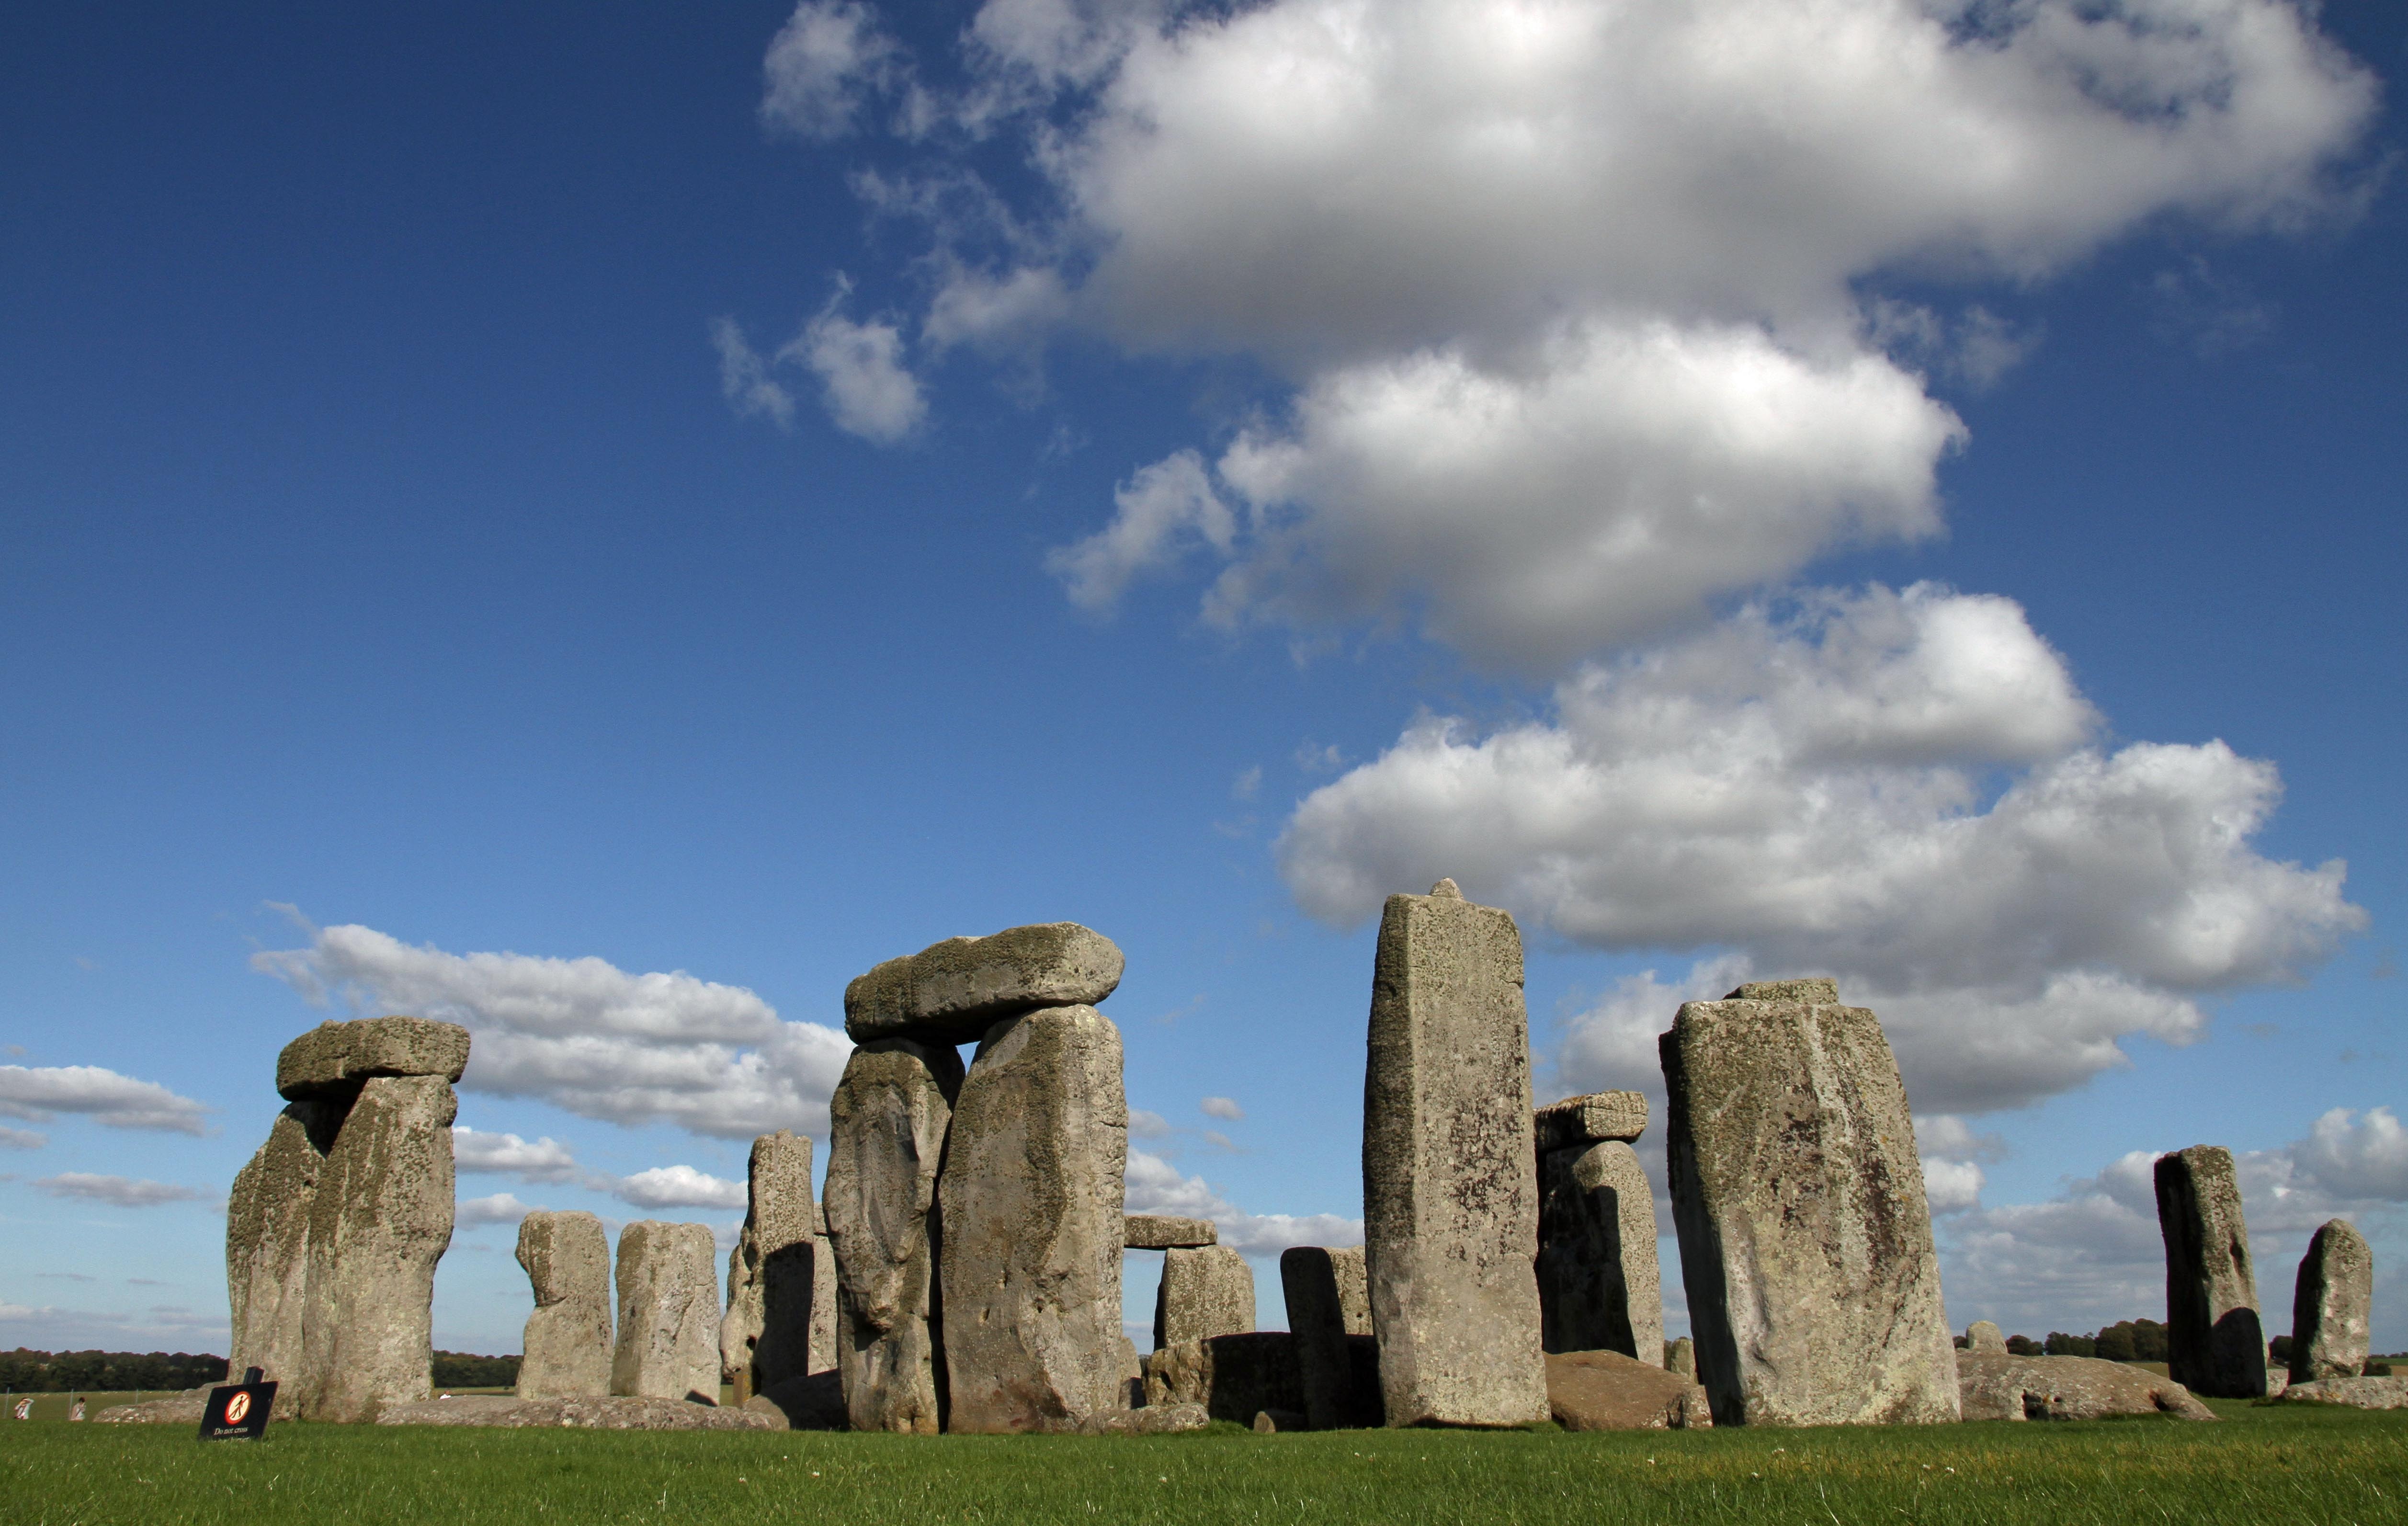
landscape, sky, monument, ancient, landmark, england, ruins, heritage, legendary, prehistoric, stonehenge, monolith, neolithic, ancient history